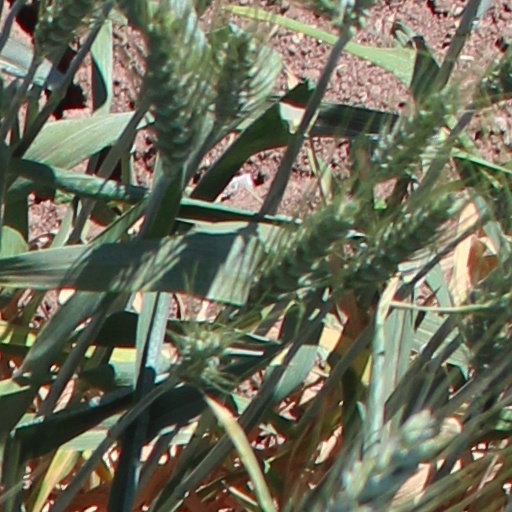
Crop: wheat